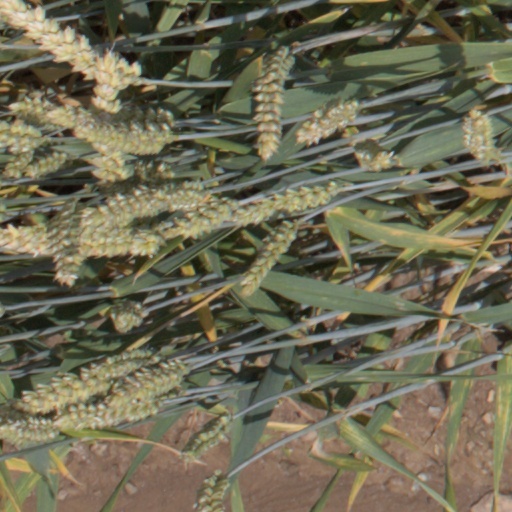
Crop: wheat